John Panelli

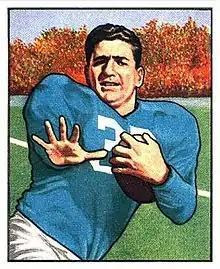
Panelli on a 1950 Bowman football card

John Rocco "Bulldog" Panelli (May 7, 1926 – March 2, 2012) was an American football player. He played college football at the University of Notre Dame. He went on to play two seasons in the National Football League (NFL) for the Detroit Lions, and another three for the Chicago Cardinals.